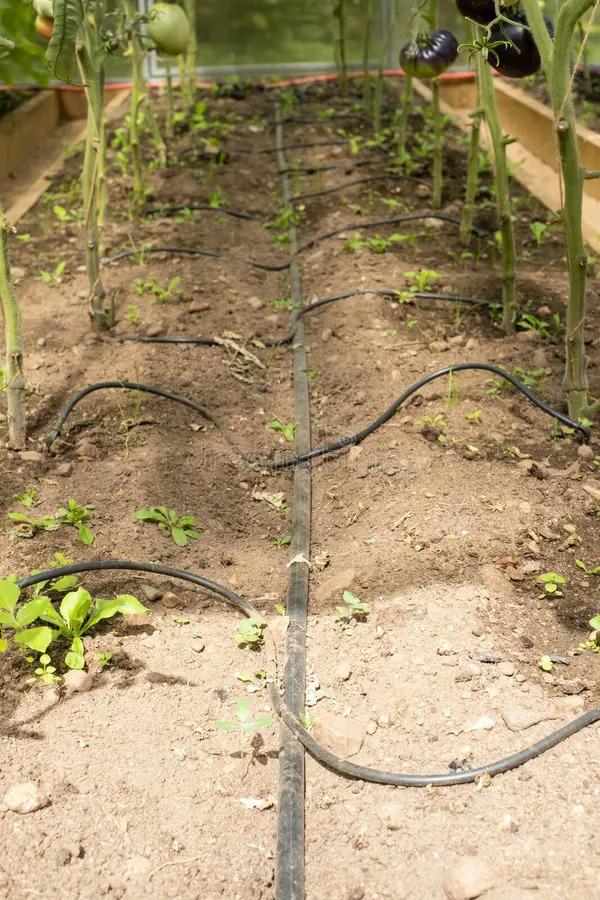
Mimea ya kijani kibichi ikiwa imepangwa kwa mstari katika duka la kisasa ikiwa na zao la nyanya juu yake, huku mfumo wa umwagiliaji wa matone ukiwa umesambazwa vizuri kwenye udongo wa shamba hilo, mfumo huo hupeleka maji moja kwa moja kwenye mizizi ya mimea na kusaidia kuhifadhi unyevu unyevu ili kuongeza uzalishaji.